The Thief (1952 film)

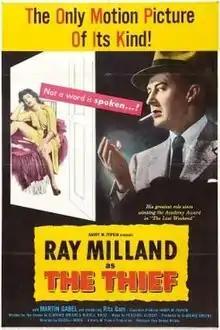
Theatrical release poster

The Thief is a 1952 American film noir crime film directed by Russell Rouse and starring Ray Milland. The film is noted for having no spoken dialogue; the only verbal communication present in the film is represented through closeup shots of two telegrams.